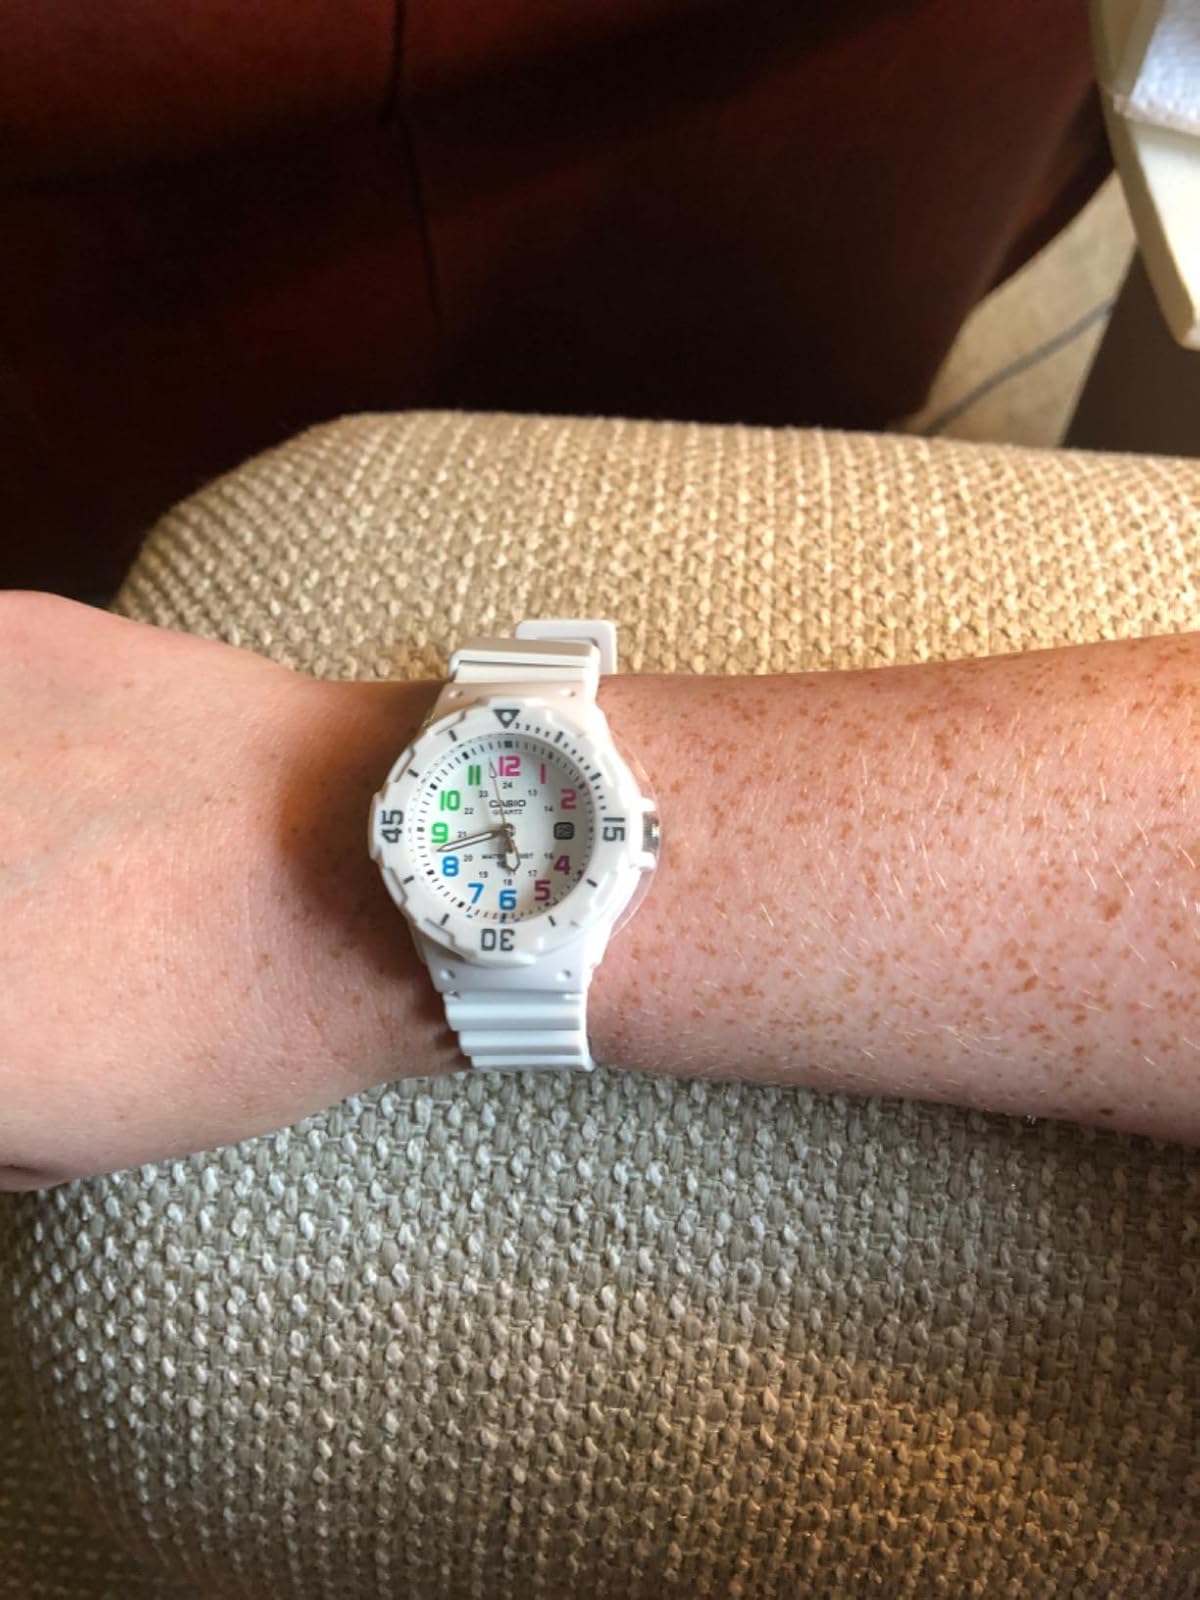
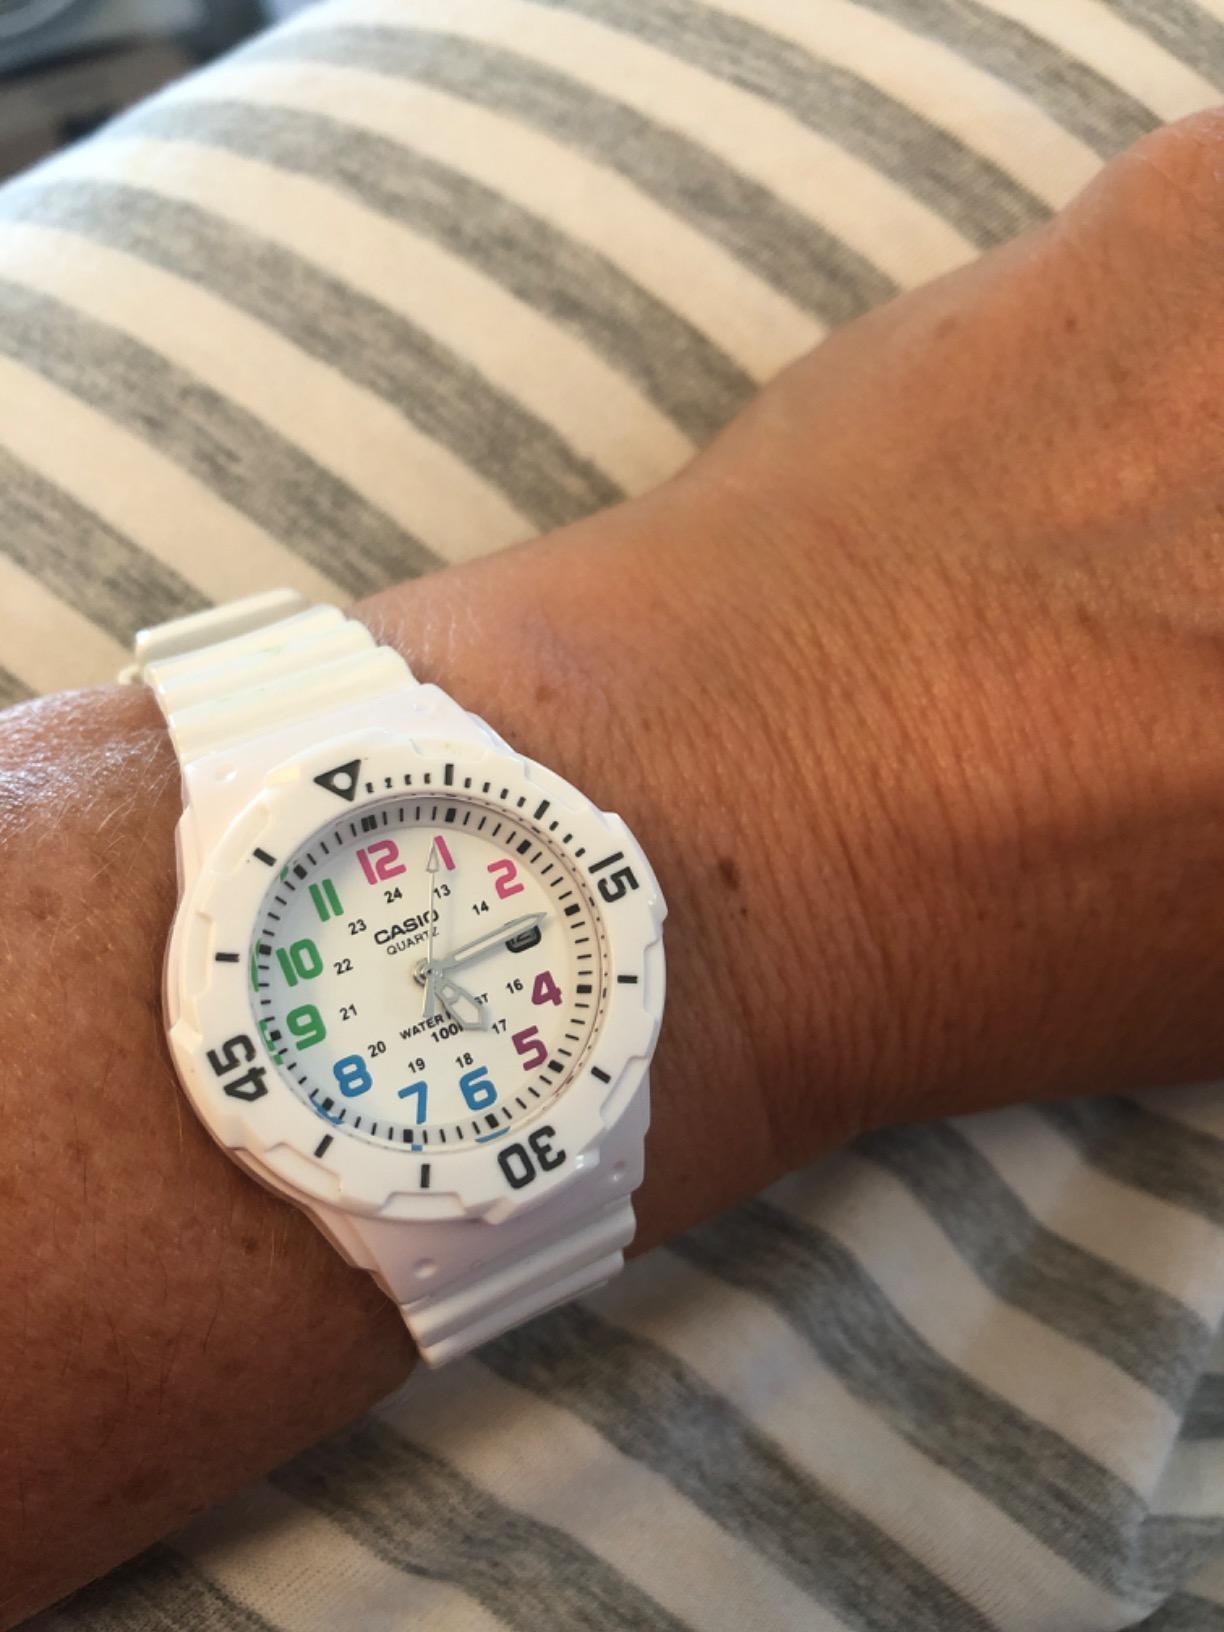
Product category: accessories_watch
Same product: yes